George Jackson Churchward

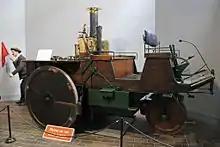
The Grenville steam carriage preserved at the National Motor Museum, Beaulieu

He started his engineering training in 1871 with John Wright, the Locomotive Superintendent of the South Devon, Cornwall and West Cornwall railways, at the Newton Abbot works of the South Devon Railway. While there, he and his fellow pupil Robert Neville-Grenville developed a steam-powered car based on the boiler from a Merryweather fire-engine.